The Small World of Sammy Lee

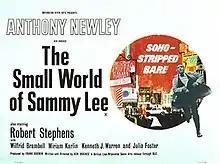

The Small World of Sammy Lee is a 1963 British black-and-white comedy-drama crime film written and directed by Ken Hughes and starring Anthony Newley, Julia Foster and Robert Stephens.